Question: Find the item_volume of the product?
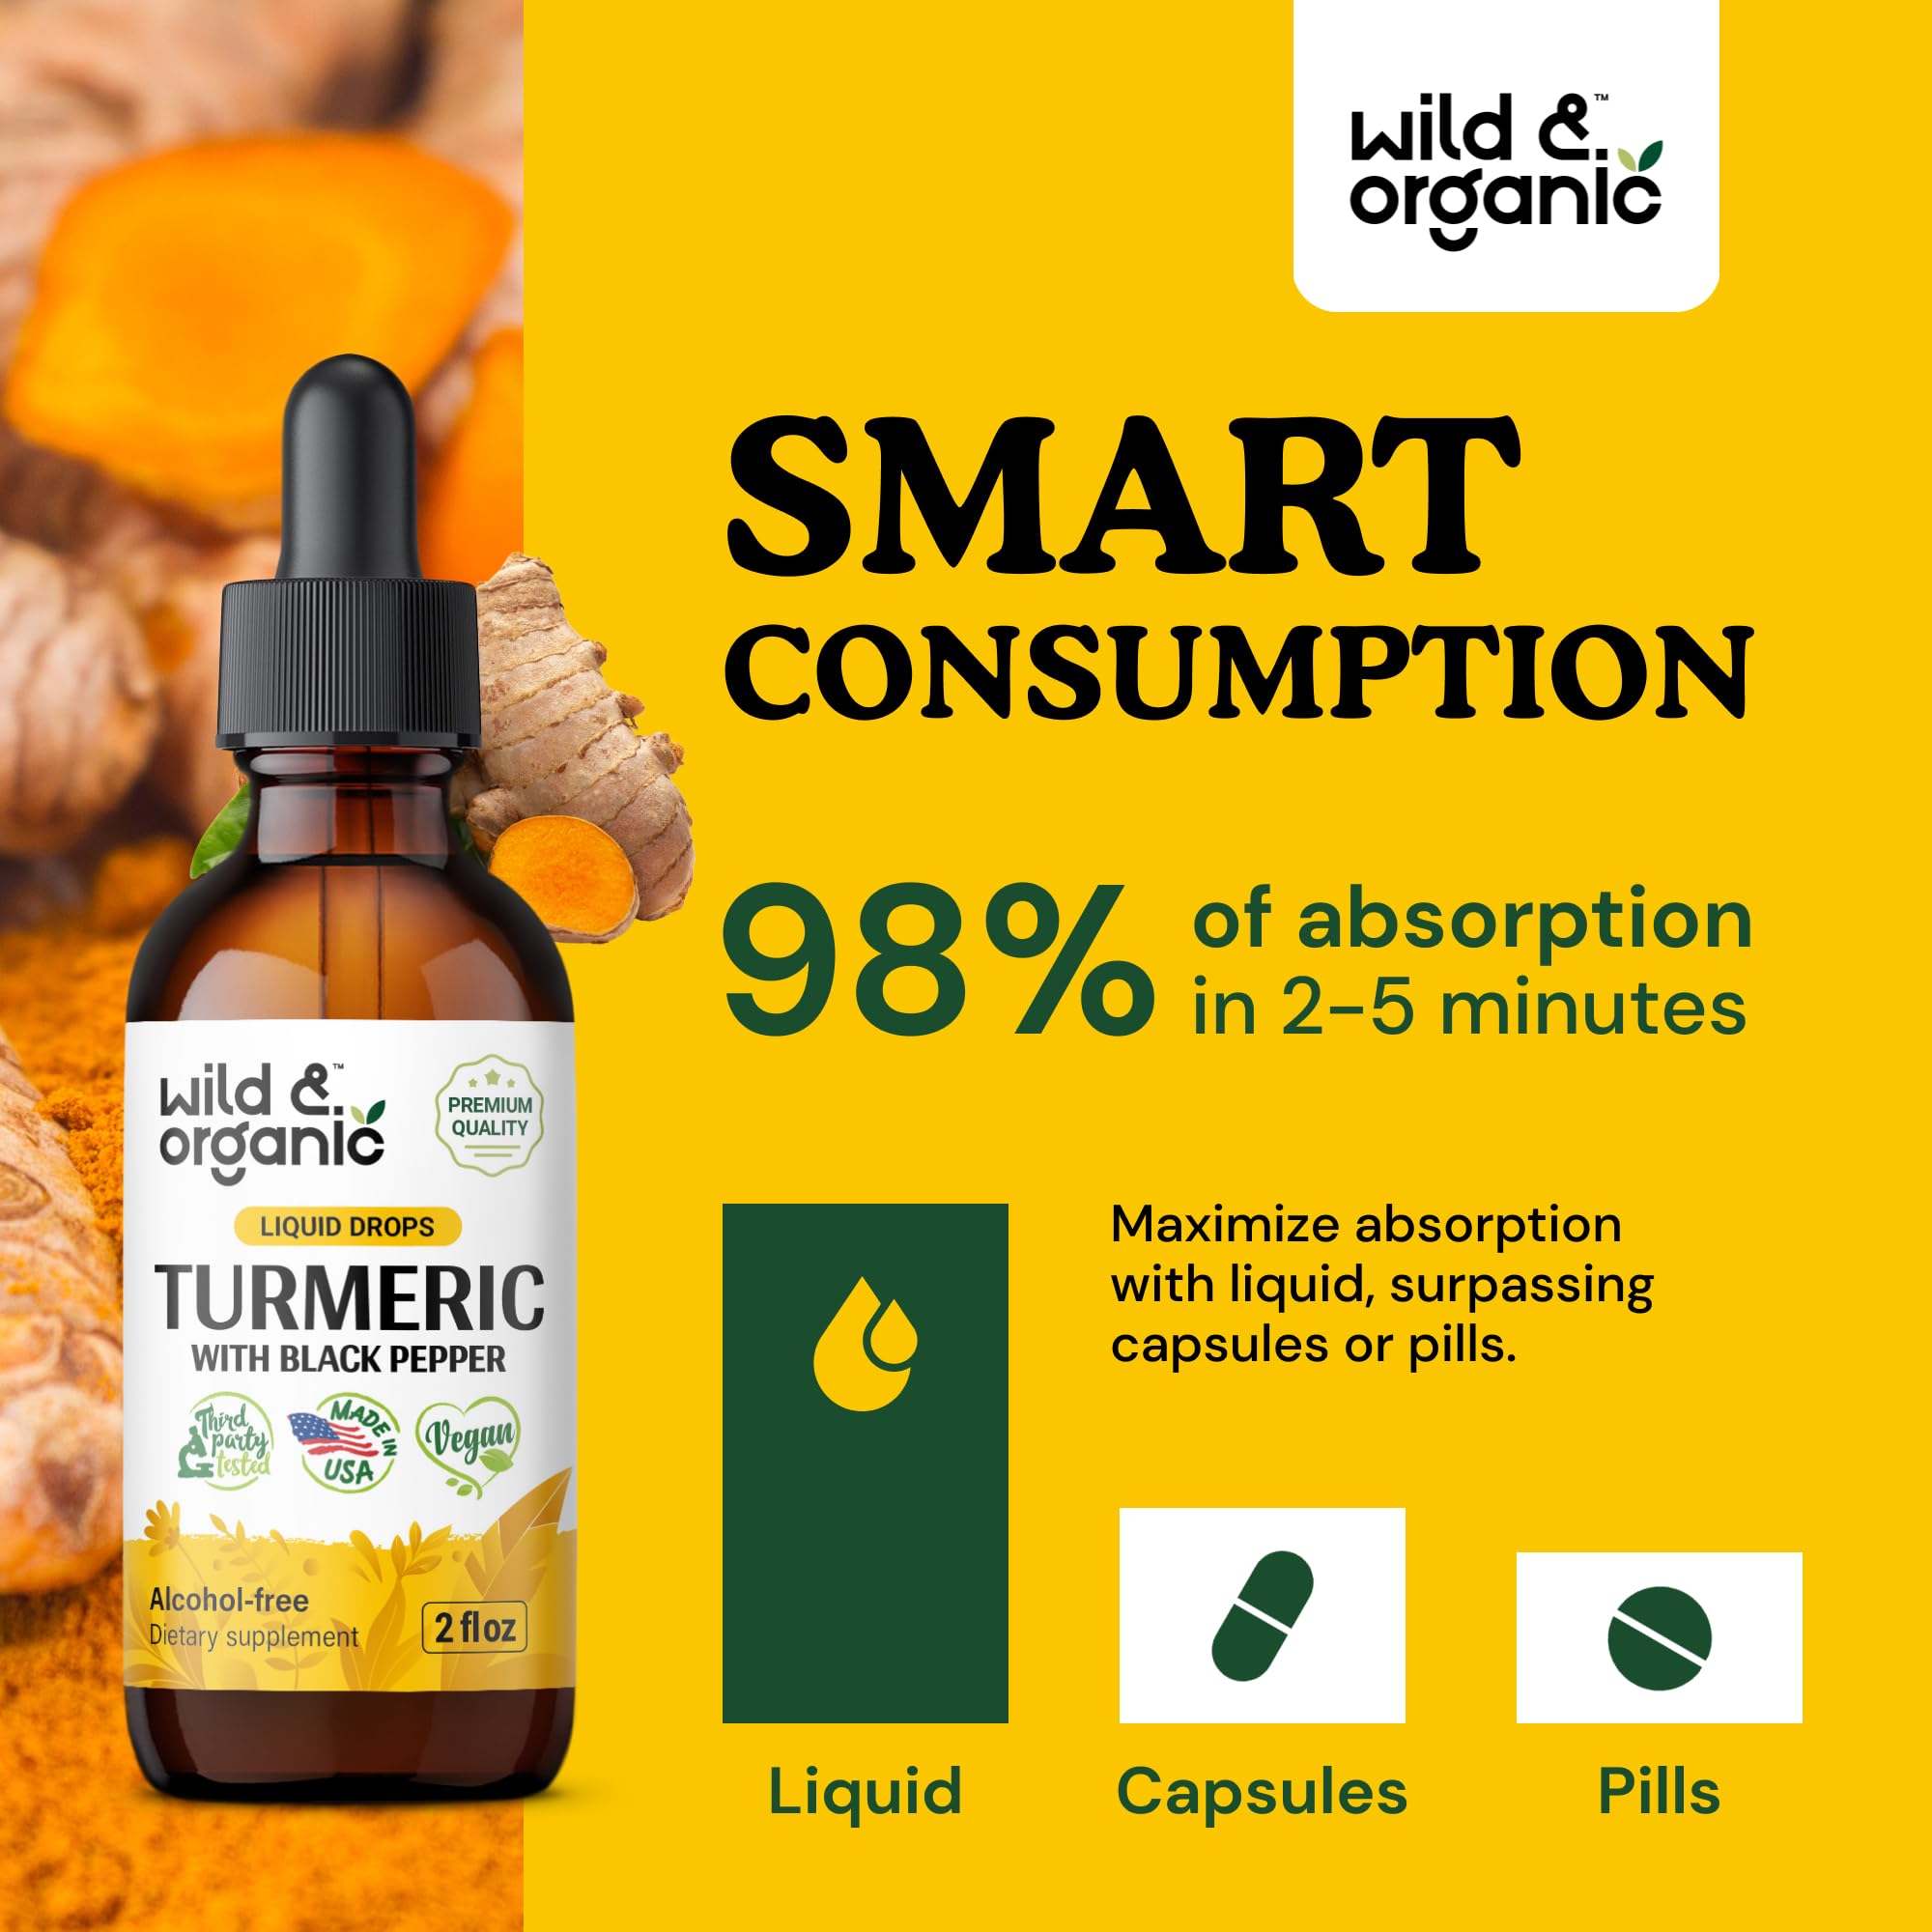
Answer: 2.0 fluid ounce